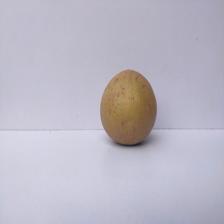
Size: Large